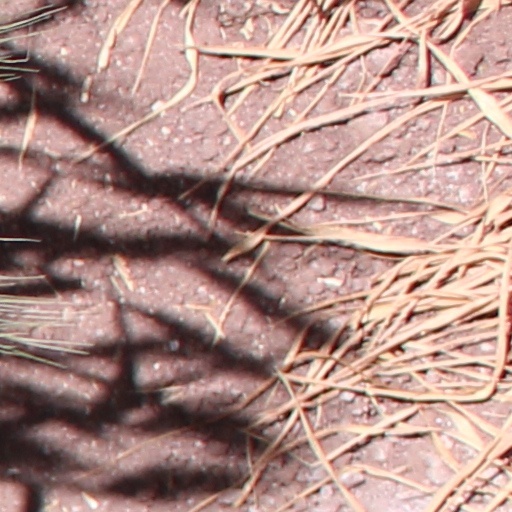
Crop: wheat